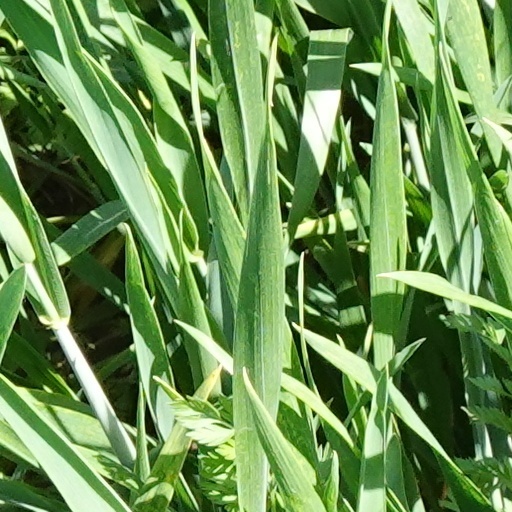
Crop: wheat